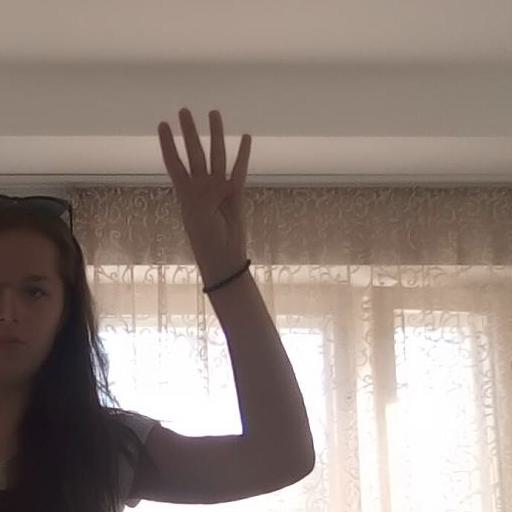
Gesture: four